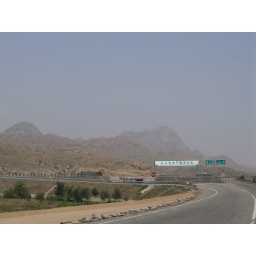
468 The mountains look down upon the empty highway